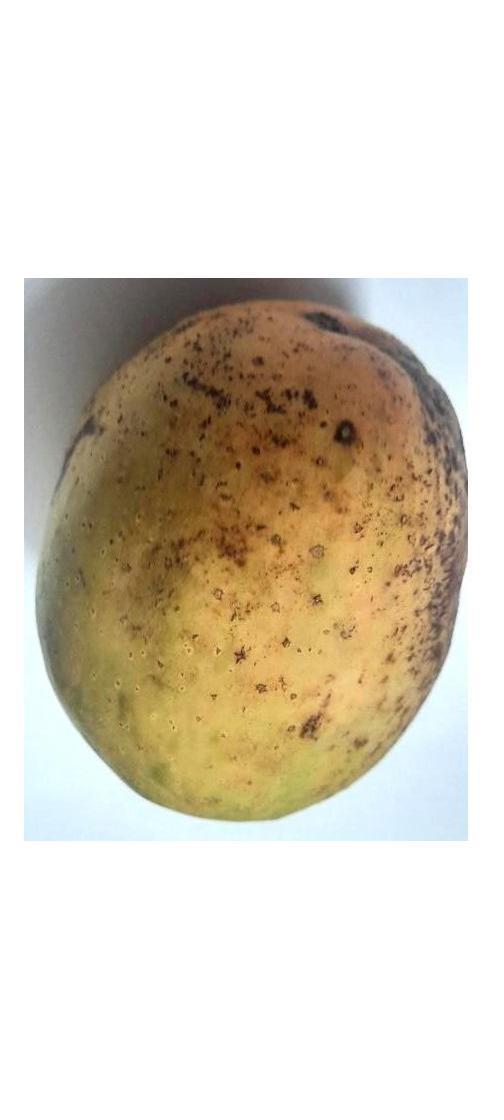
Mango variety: Ashshina Classic